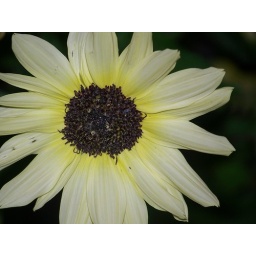
This was a close up of one of our daisy's that grew in our flower bed this year